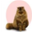
Label: cat